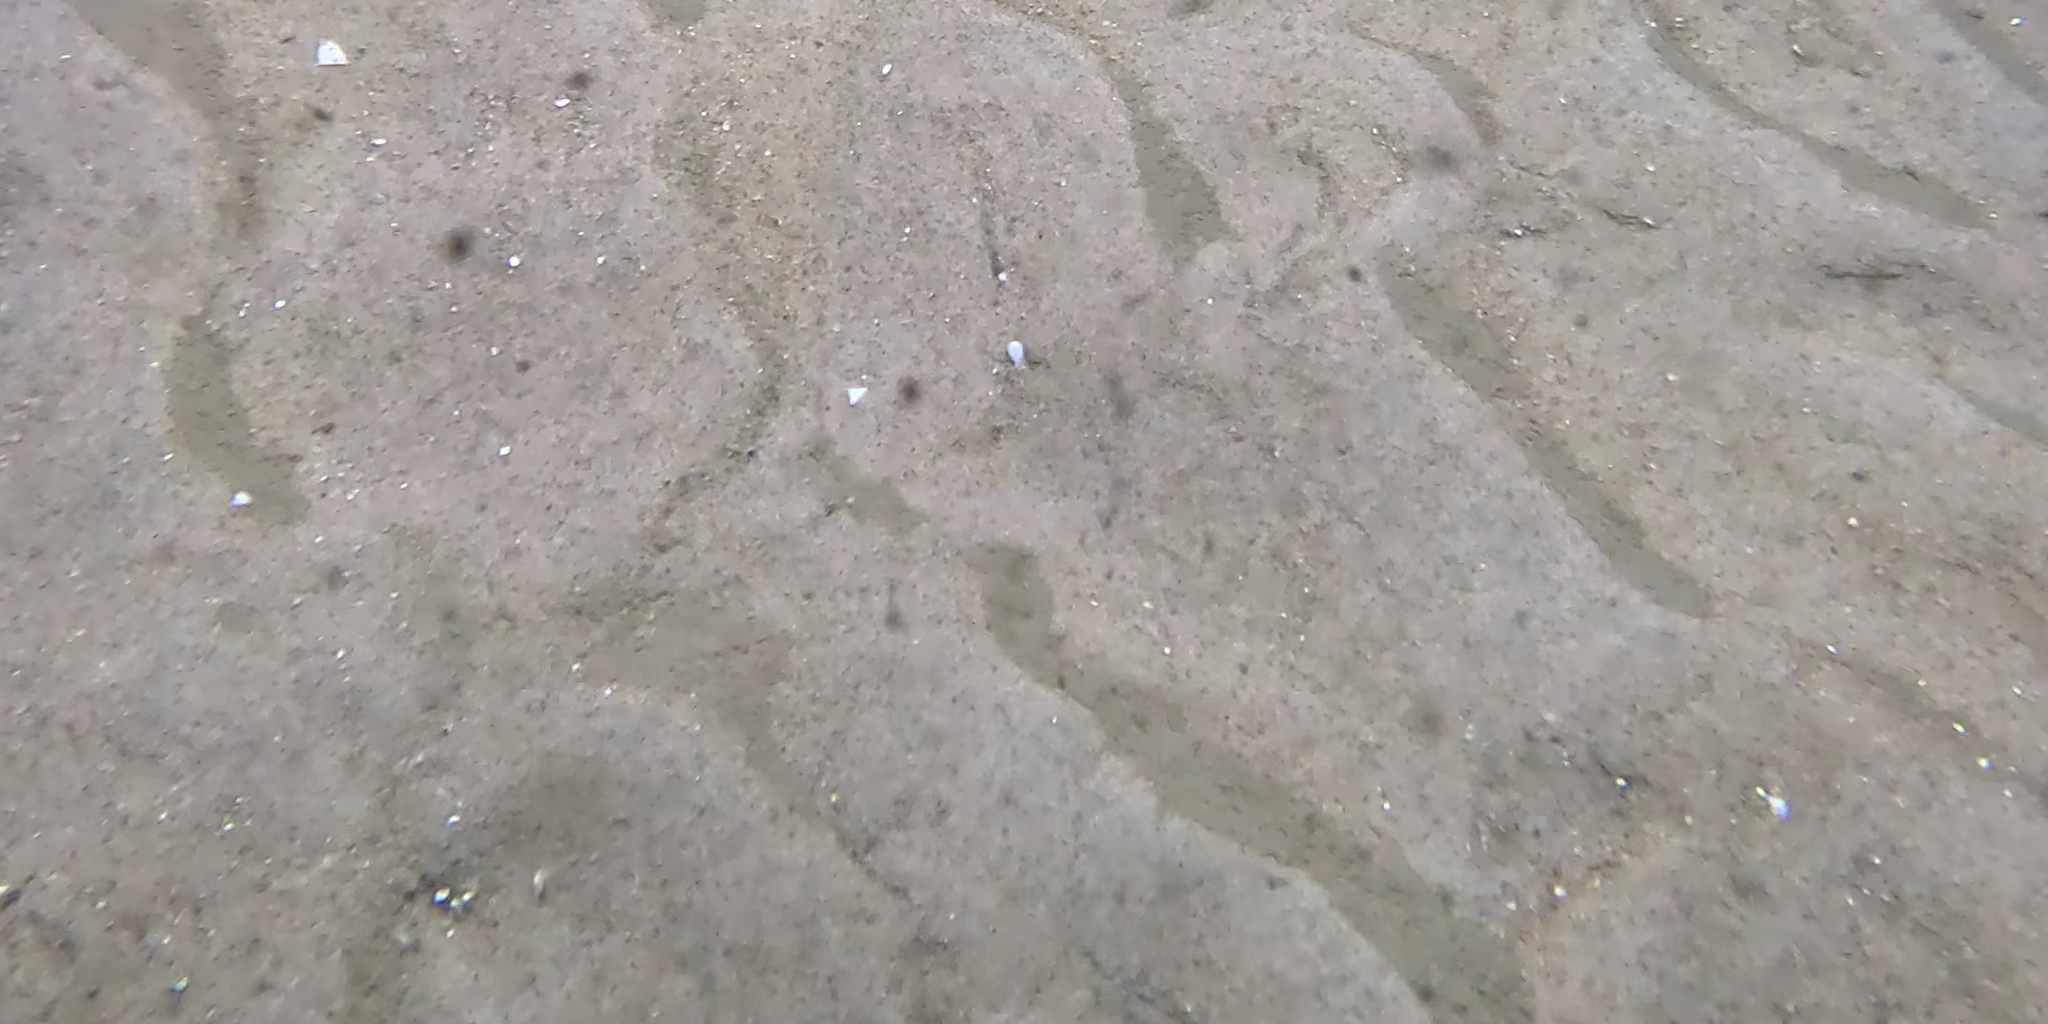
Seabed habitat: sand